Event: Nepal Earthquake
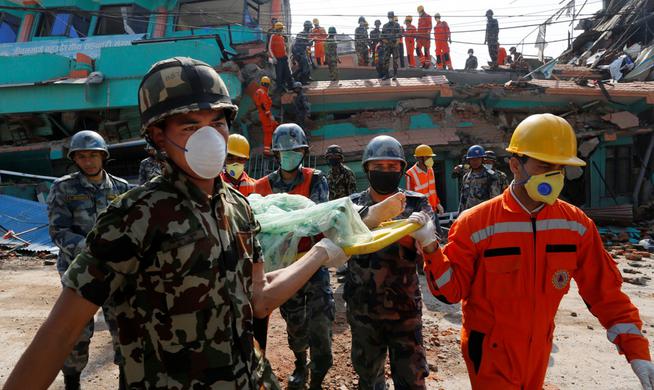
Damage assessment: damage